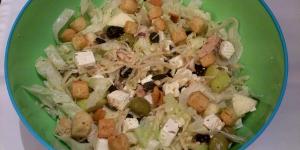
ensalada de lechuga con manzana y uvas pasas